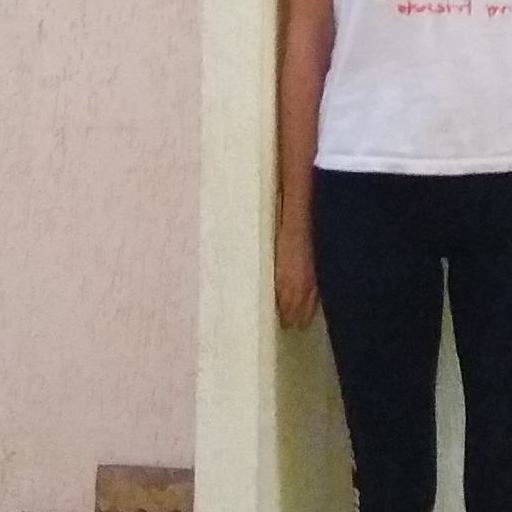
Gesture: no_gesture